Medellín Metro

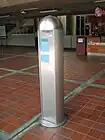
"Arturito" at Berrío Park station.

Initially, there were 42 three-car train sets built by the manufacturer MAN, however, in 2009, the Medellín Metro signed a contract with Spanish manufacturer CAF for 12 three-car train sets that were delivered between that year and 2011. In 2017, the Medellín Metro purchased another set of 26 CAF trains to complement their fleet, with 38 CAF trains in total, and 80 trains with both the MAN and CAF fleet.